Slavery in medieval Europe

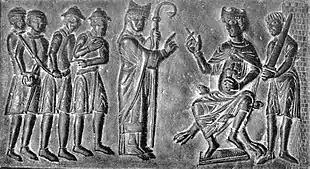
Christian slaves stand with Jewish merchants while bishop pleads for their release with duke of Bohemia, 1100s

The role of Jewish merchants in the early medieval slave trade has been subject to much misinterpretation and distortion. Although medieval records demonstrate that there were Jews who owned slaves in medieval Europe, Toch (2013) notes that the claim repeated in older sources, such as those by Charles Verlinden, that Jewish merchants where the primary dealers in European slaves is based on misreadings of primary documents from that era. Contemporary Jewish sources do not attest any large-scale slave trade or ownership of slaves which may be distinguished from the wider phenomenon of early medieval European slavery. The trope of the Jewish dealer of Christian slaves was additionally a prominent canard in medieval European anti-Semitic propaganda.